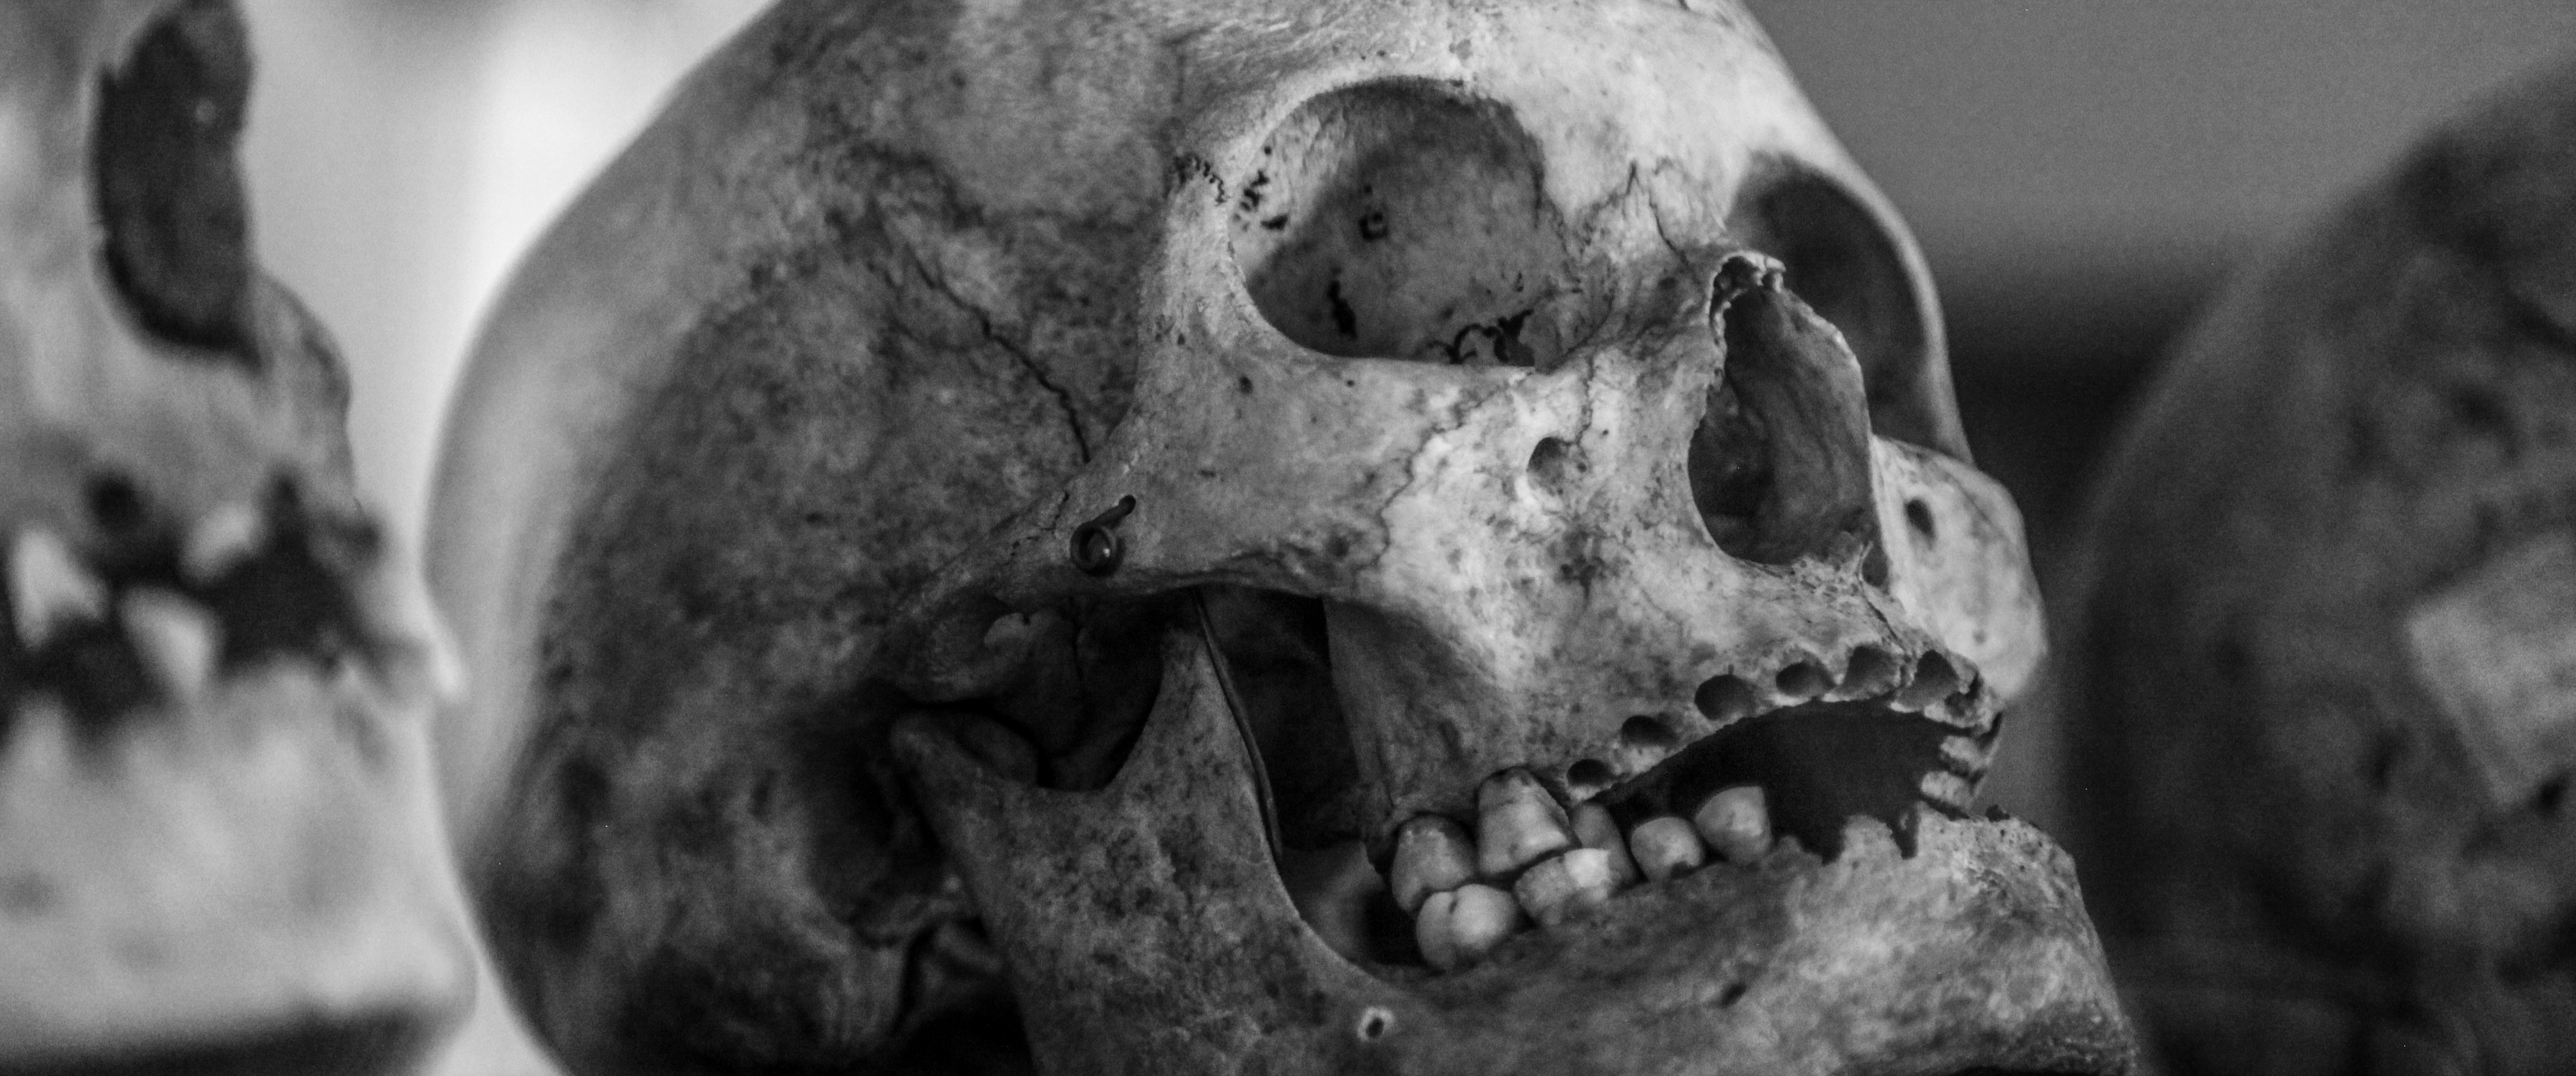
man, black and white, photography, vintage, antique, retro, old, spooky, dark, ancient, human, dirty, grunge, black, monochrome, skull, gothic, cracked, close up, face, sculpture, art, scary, fear, head, creepy, history, horror, haunted, damaged, nightmare, evil, occult, fright, frighten, monochrome photography, human skull, alchemist, diabolic